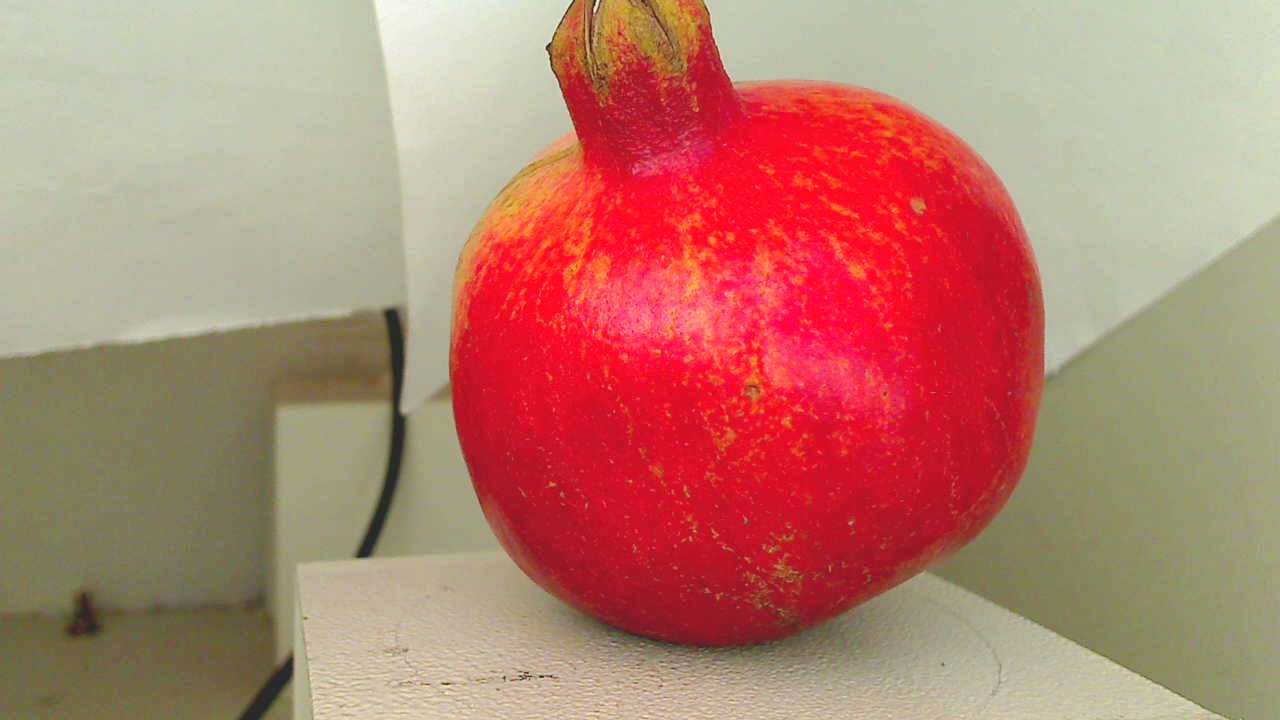
Grade: grade-2
Quality: quality-3